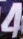
Number: 4